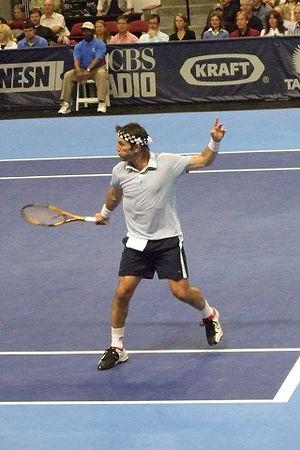
Patrick Hart Cash, né le 27 mai 1965 à Melbourne, est un ancien joueur australien de tennis professionnel entre 1982 et 1997.